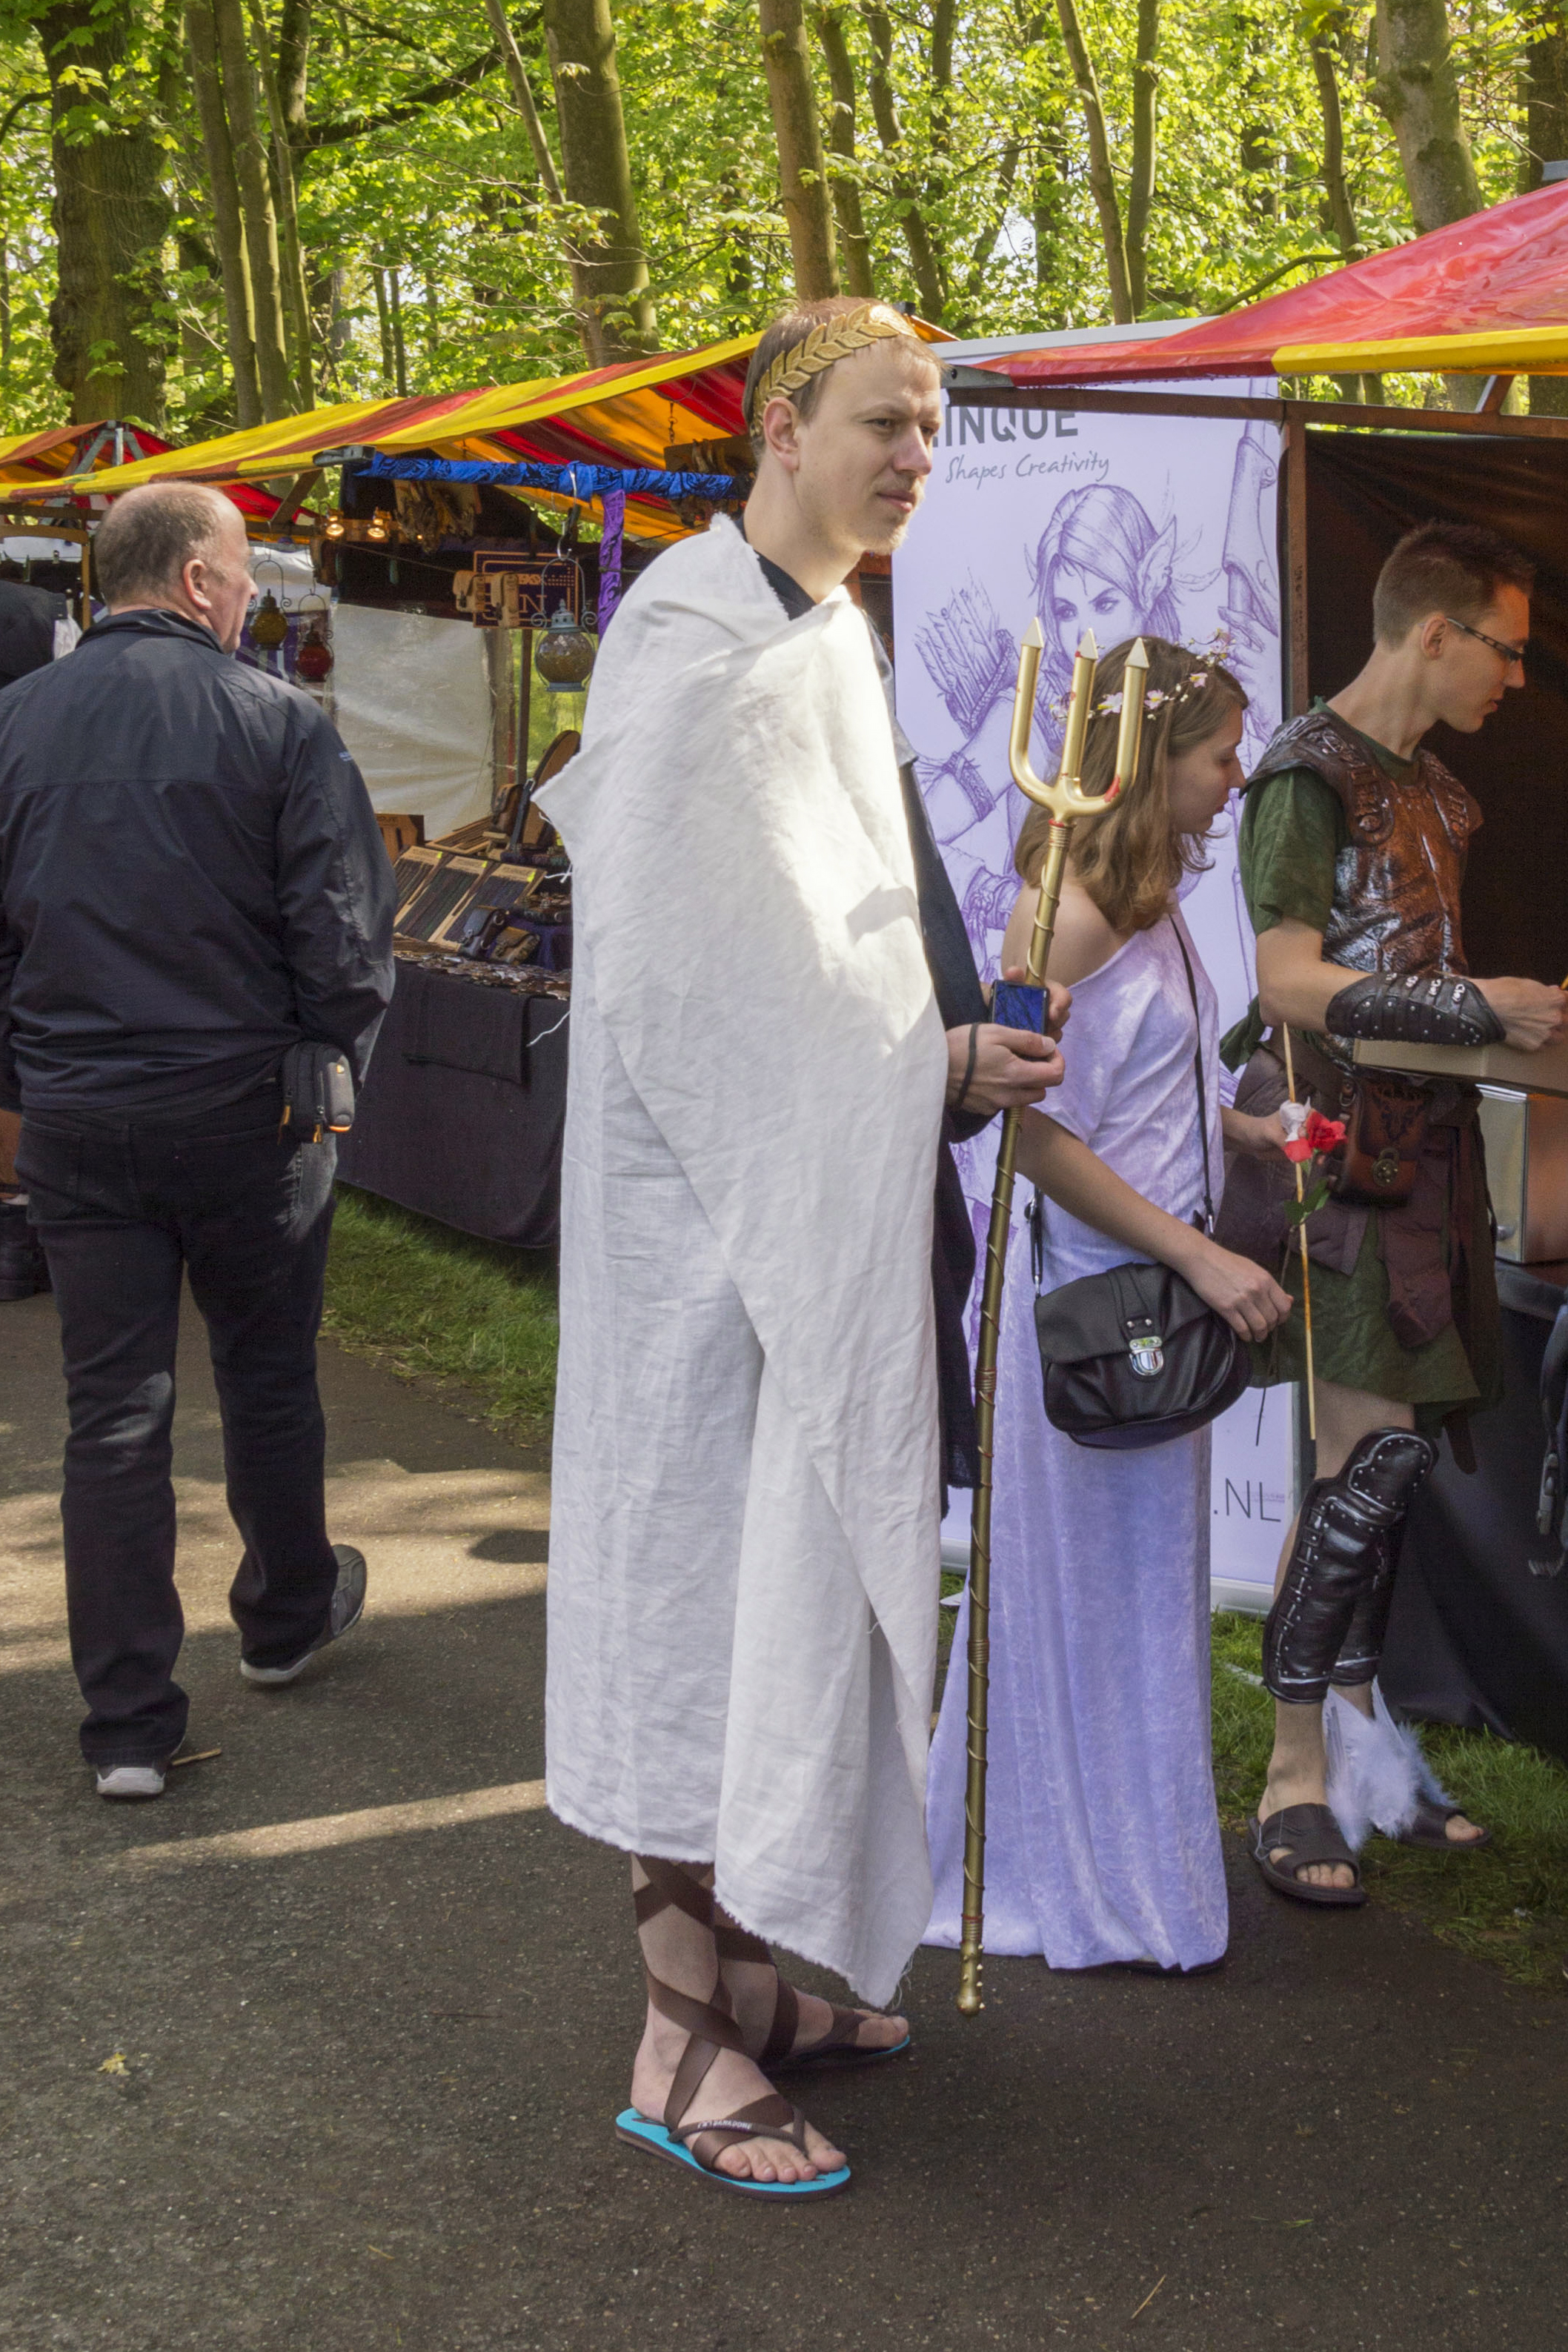
outdoor, people, photography, van, photo, nikon, cosplay, holland, festival, nederland, netherlands, de, fun, dutch, outdoorphotography, picture, photograph, fotos, foto, fotografie, pd, event, costume, kasteel, paulvandevelde, pdvandevelde, padagudaloma, dordrecht, nederlandinfotos, eventphotography, evenementenfotografie, pvdvfotografie, pdvandeveldedordrecht, nederlandsefotografie, dutchphotogaraphy, totallydutch, fotografienederland, hollandsefotografie, fotografieholland, velde, haarzuilens, dehaar, elfia, eff, elffantasyfair, elfiahaarzuilens, elfia2014, eff2014